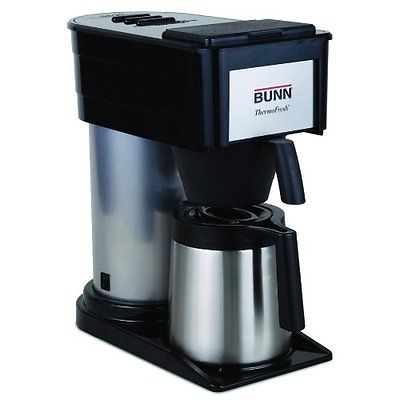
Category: coffee maker